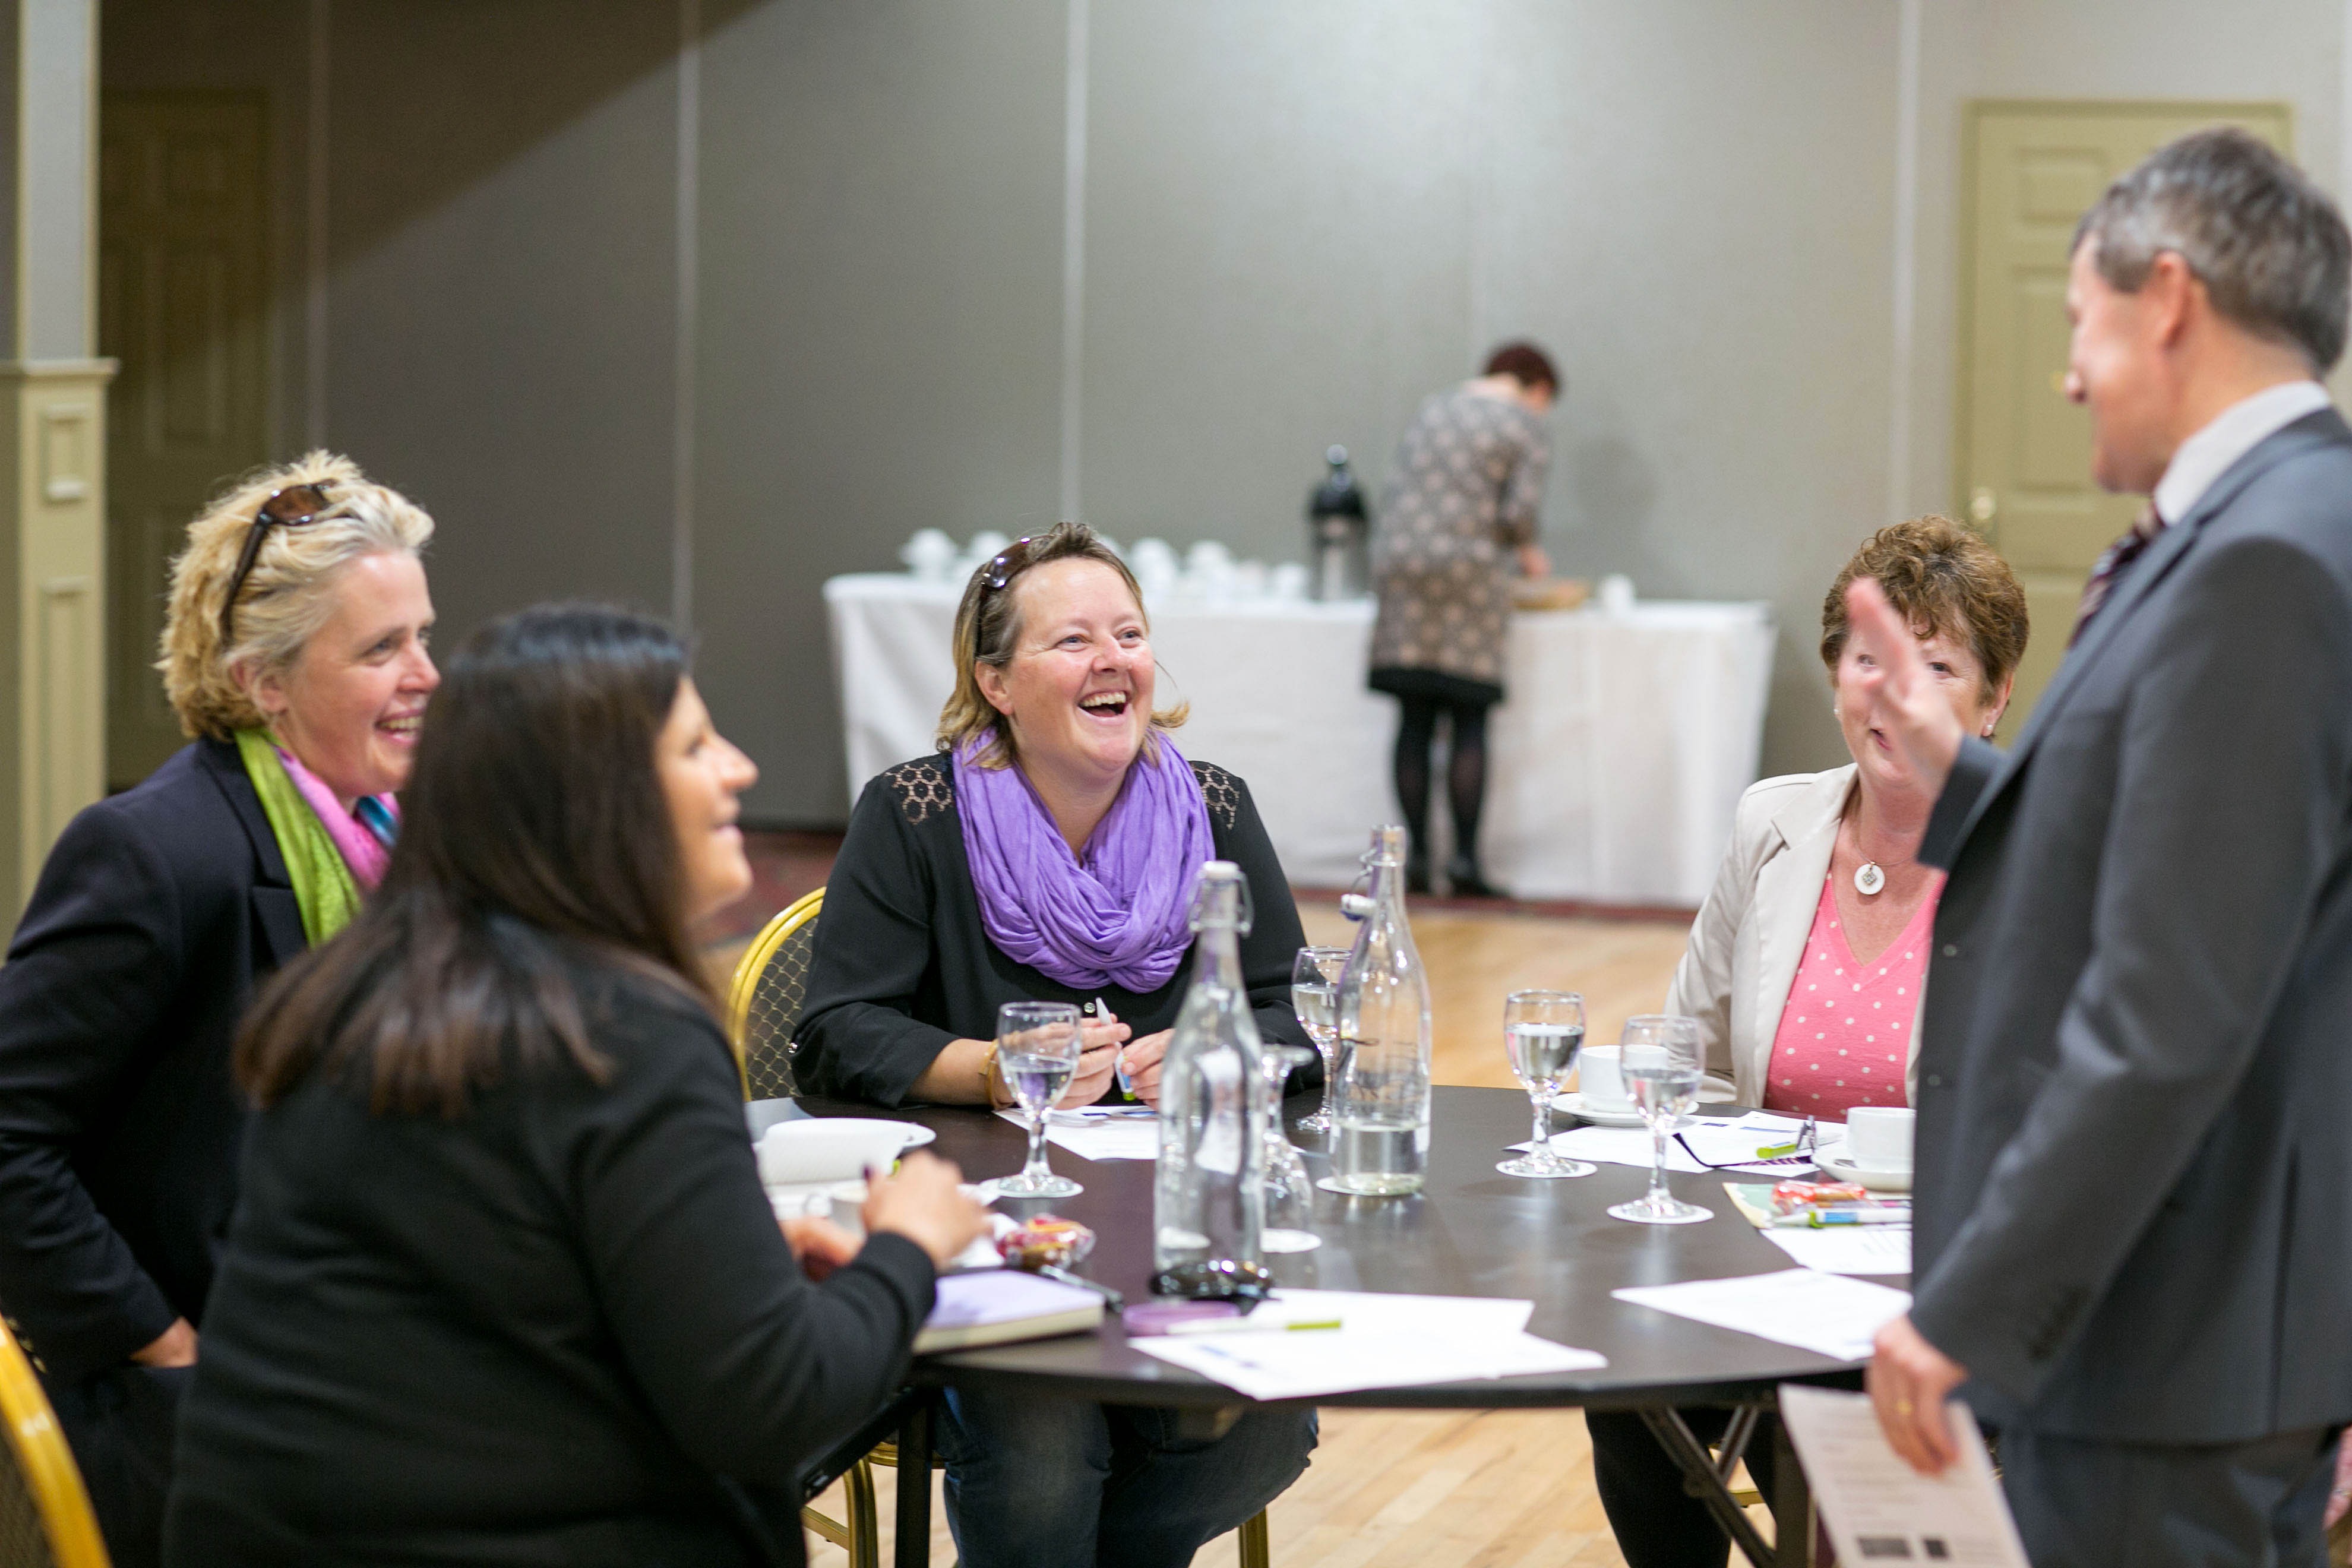
woman, social, female, meal, community, lunch, happy, network, entrepreneur, networking, sense, business woman, working woman, women in business, networking people, academic conference